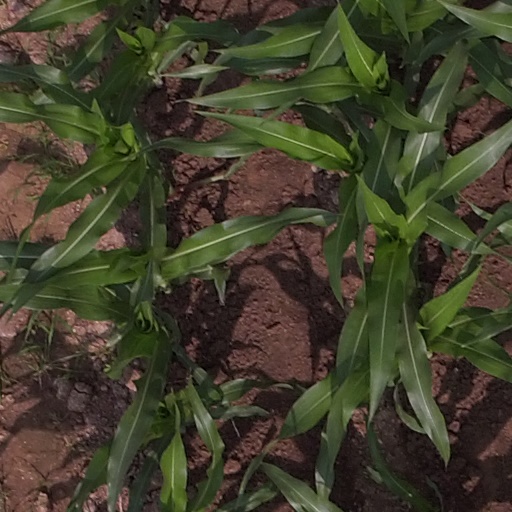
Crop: maize; corn